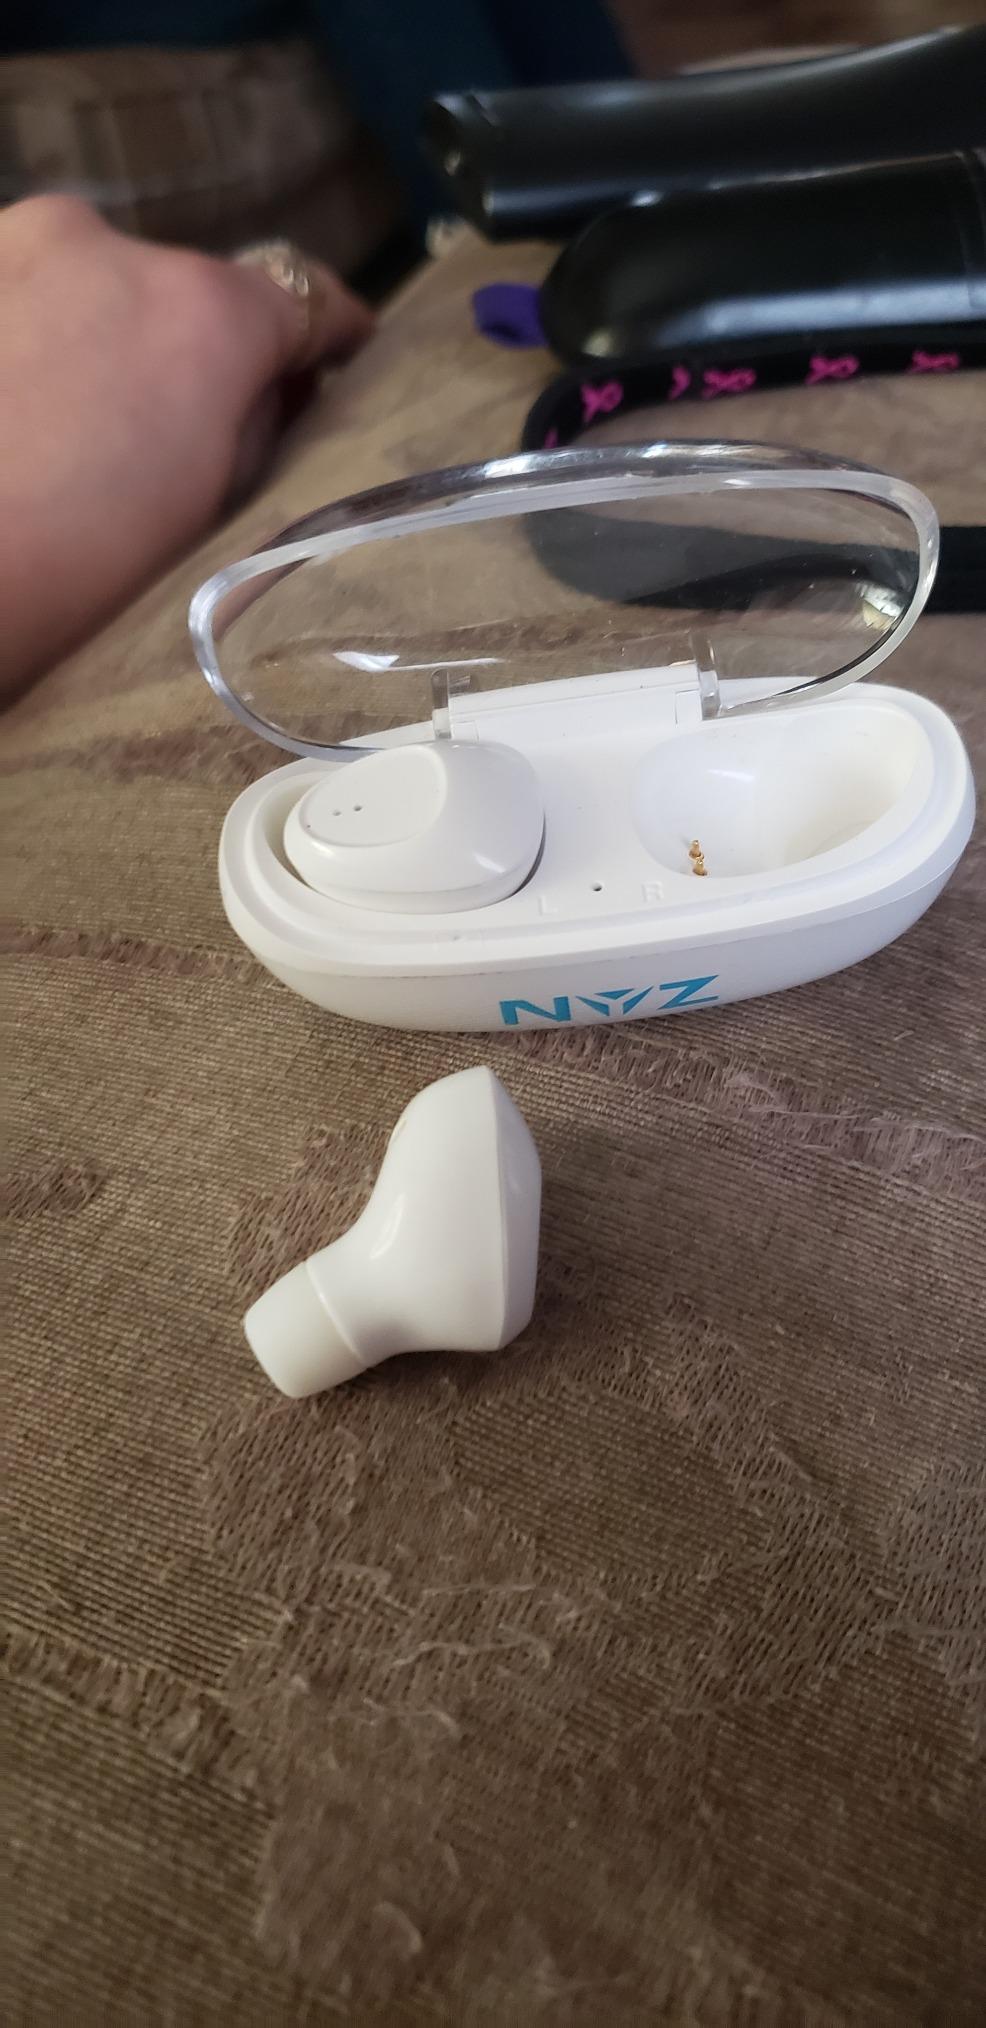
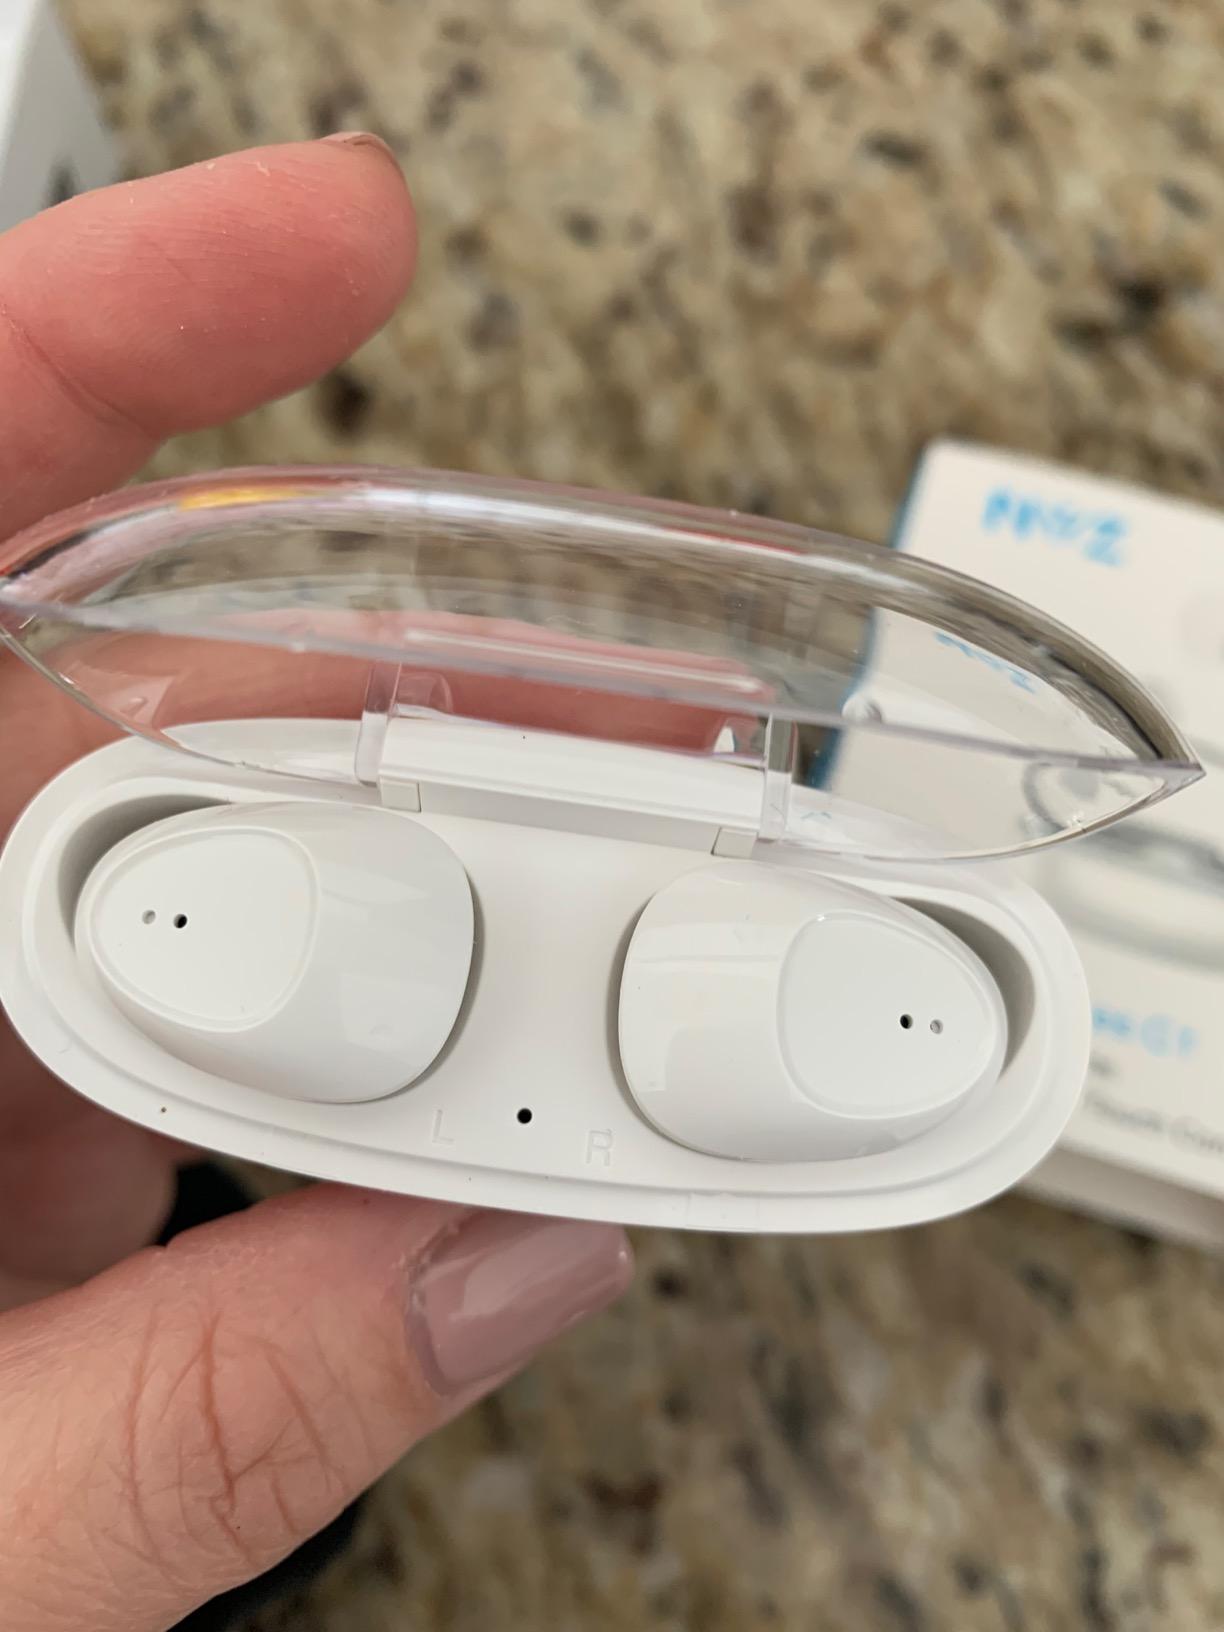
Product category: earbuds
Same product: yes